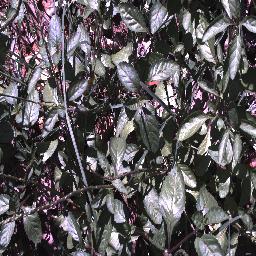
Label: snake_weed